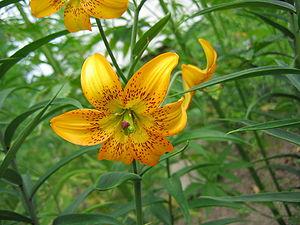
Lilium amabile, également connu sous le nom de lys amical ou lys adorable, est une espèce de plantes vivace bulbeuse à fleurs de la famille des Liliaceae et du genre Lilium. L'épithète spécifique amabile vient du latin ; il signifie « adorable ».